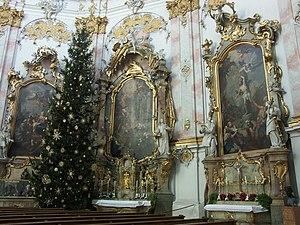
L'abbaye d’Ettal est une abbaye bénédictine, située en Haute-Bavière à Ettal. Elle se trouve près de la ville d’Oberammergau et au nord de la ville de Garmisch-Partenkirchen dans les Alpes. Elle fait partie de l'Archidiocèse de Munich et Freising. Elle est fondée par Louis IV de Bavière en 1330. Au XVIIIᵉ siècle, elle possède une académie réputée ; mais en 1803 elle est sécularisée et laissée à l’abandon. Elle est réoccupée à partir de 1899. De lieu de pèlerinage important, elle est devenue aujourd’hui un lieu touristique populaire.